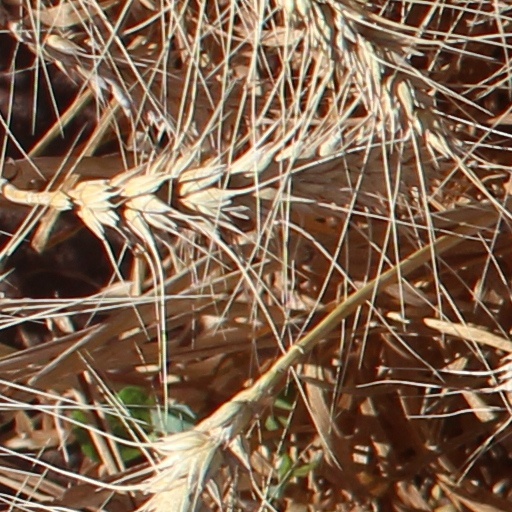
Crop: wheat